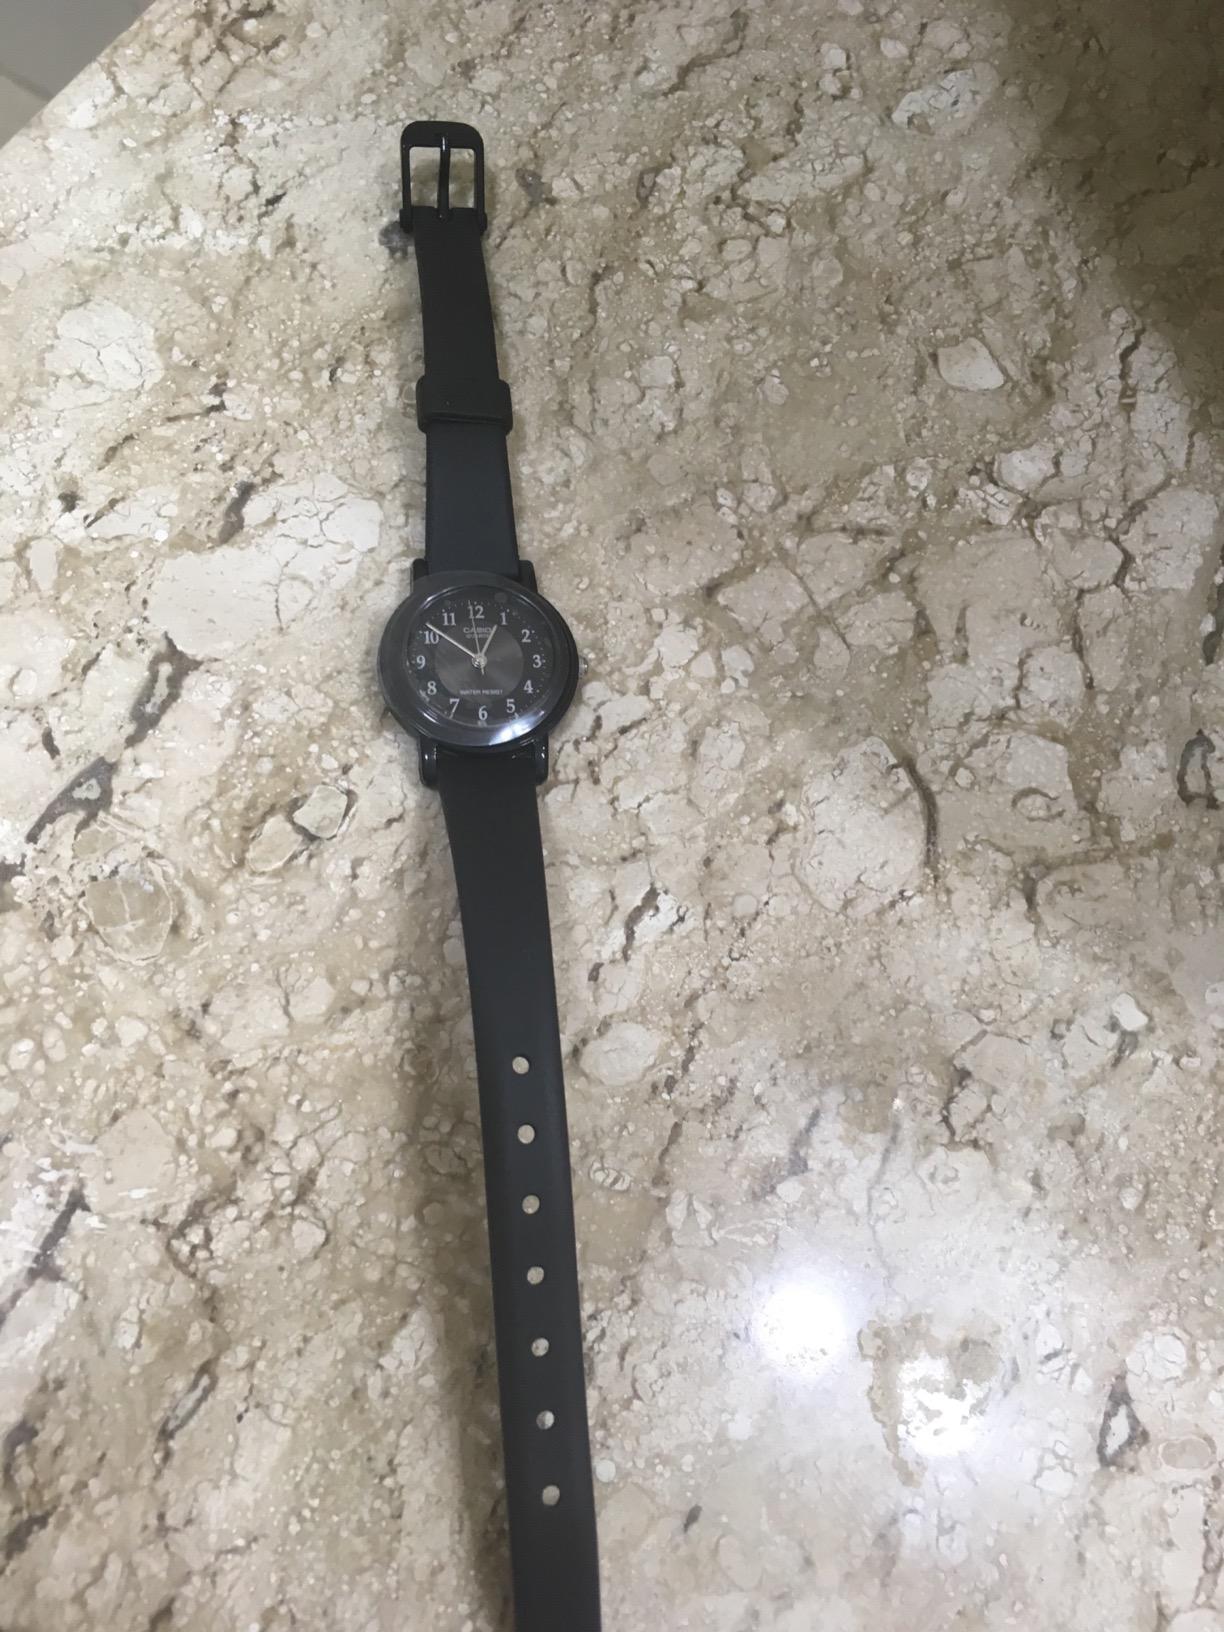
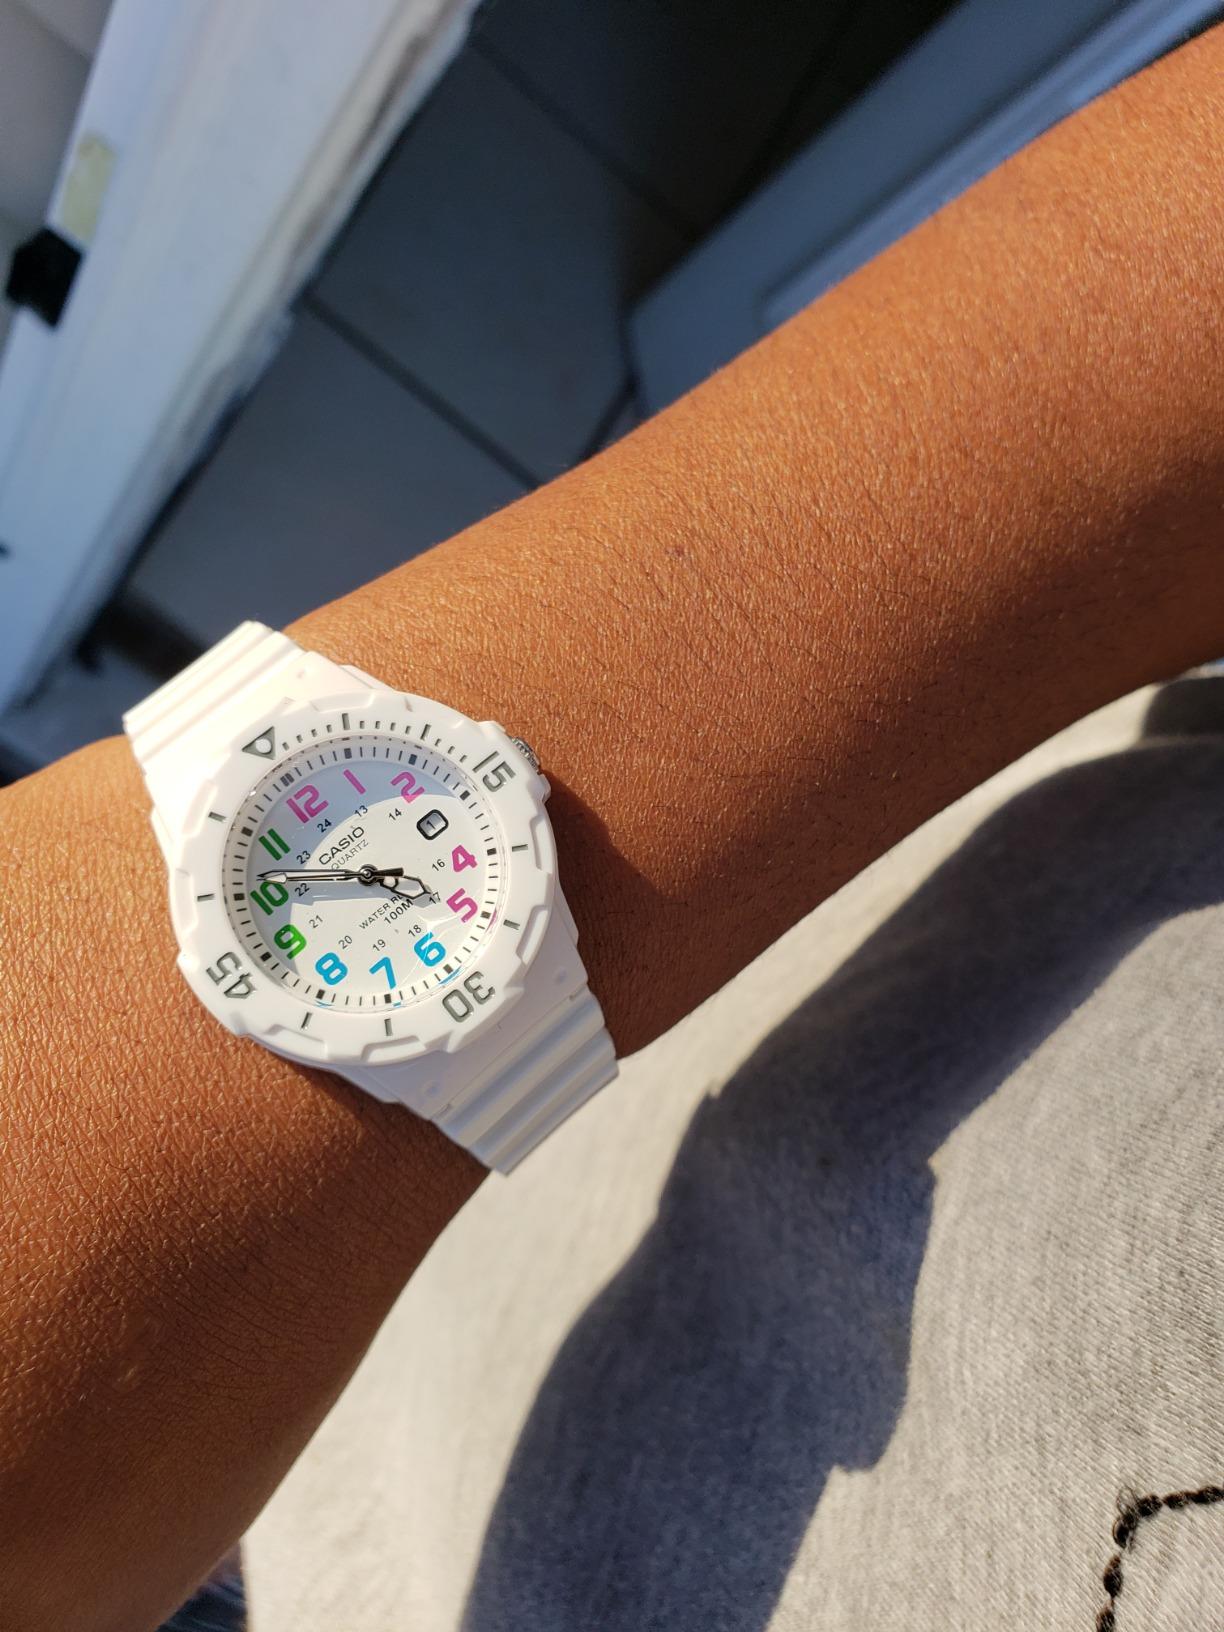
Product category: accessories_watch
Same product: no